Émilienne Morin

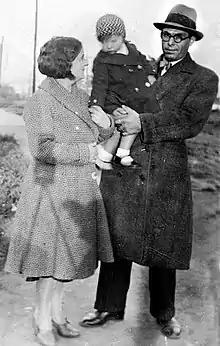
Morin, together with her partner Buenaventura Durruti and their daughter Colette Durruti

Following the proclamation of the Second Spanish Republic, in May 1931, Morin followed Durruti to Barcelona and joined the growing Spanish anarchist movement. Morin soon joined the ranks of the National Confederation of Labour (CNT), writing for its publications and participating in its political demonstrations. She found life in emigration difficult, due to her lack of ability to speak the Spanish language; this meant she was unable to continue her profession as a stenographer and instead had to work as a cleaner. She reported that the political environment in Barcelona was very different than that of Paris, and thought that the Spanish anarchists "seemed a bit simple-minded, a bit elementary". She also expressed surprise that women played such a small role in the anarchist movement, as most anarchist men believed that a woman's place was in the home and thus excluded them from political activism. She also rarely saw Durruti during her first months in Spain, as he spent most of his time between political meetings and his job.